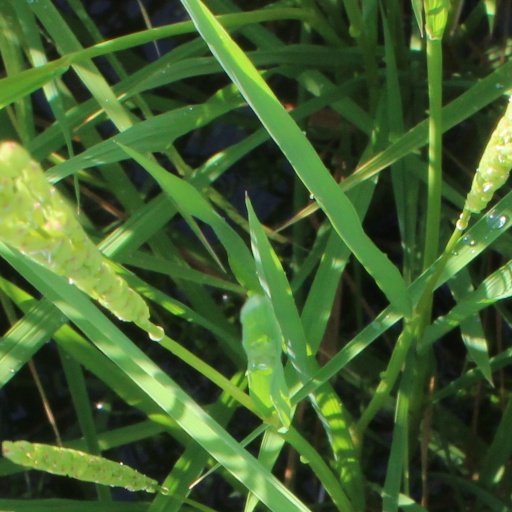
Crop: rice